Etruscan Arch

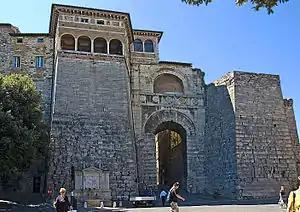
The arch seen from Piazza Grimana

The Etruscan Arch, also known as the Arch of Augustus or Augustus Gate, is one of the eight gates in the Etruscan walls of ancient Perusia, now modern-day Perugia. It is one of only two surviving gates from the original circuit, the other being the Porta Marzia to the south.